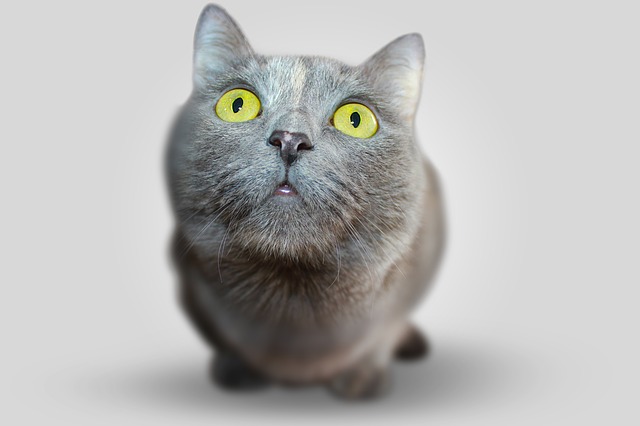
Label: cat